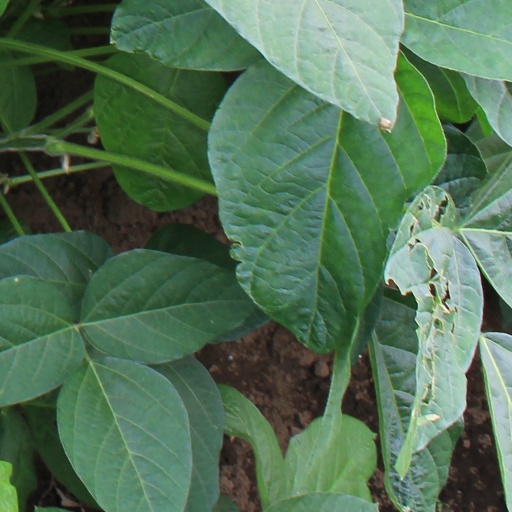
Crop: soybean